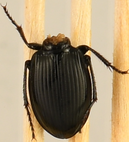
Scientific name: Cyclotrachelus torvus
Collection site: Northern Great Plains Research Laboratory NEON (NOGP), plot NOGP_007